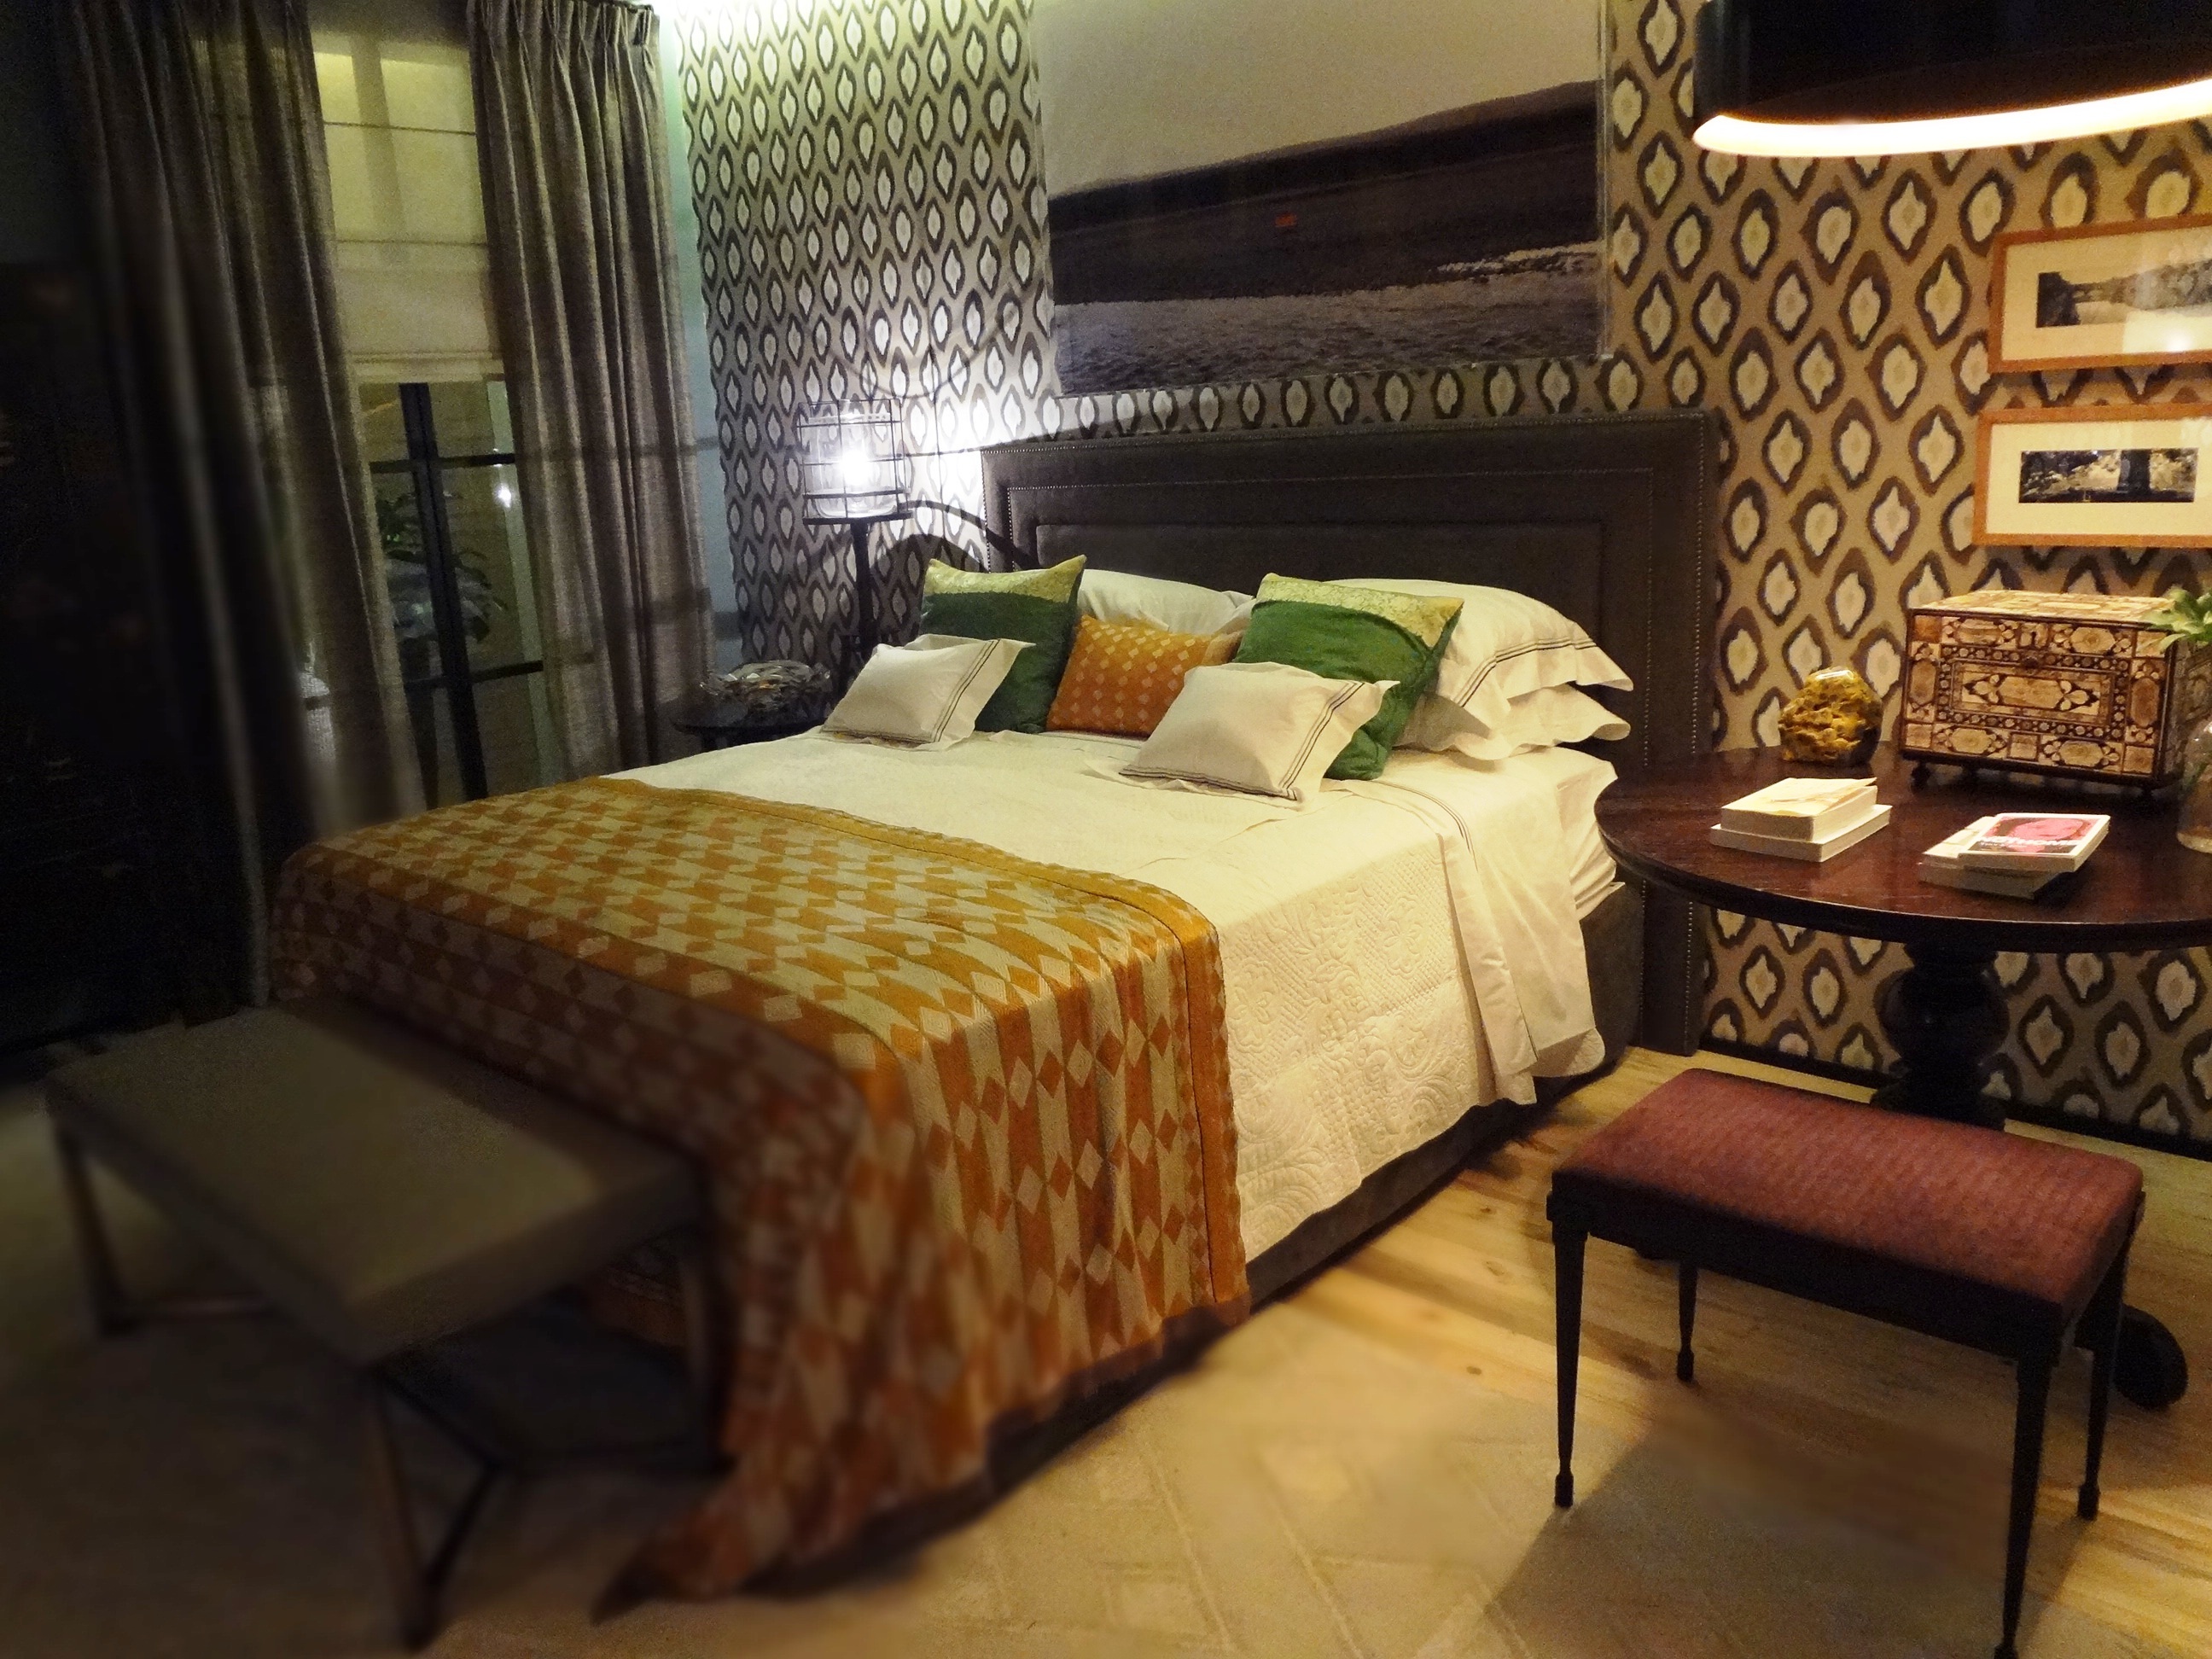
villa, building, decoration, cottage, property, living room, furniture, room, apartment, interior design, hotel, estate, suite, condominium, real estate, double bed, casa cor